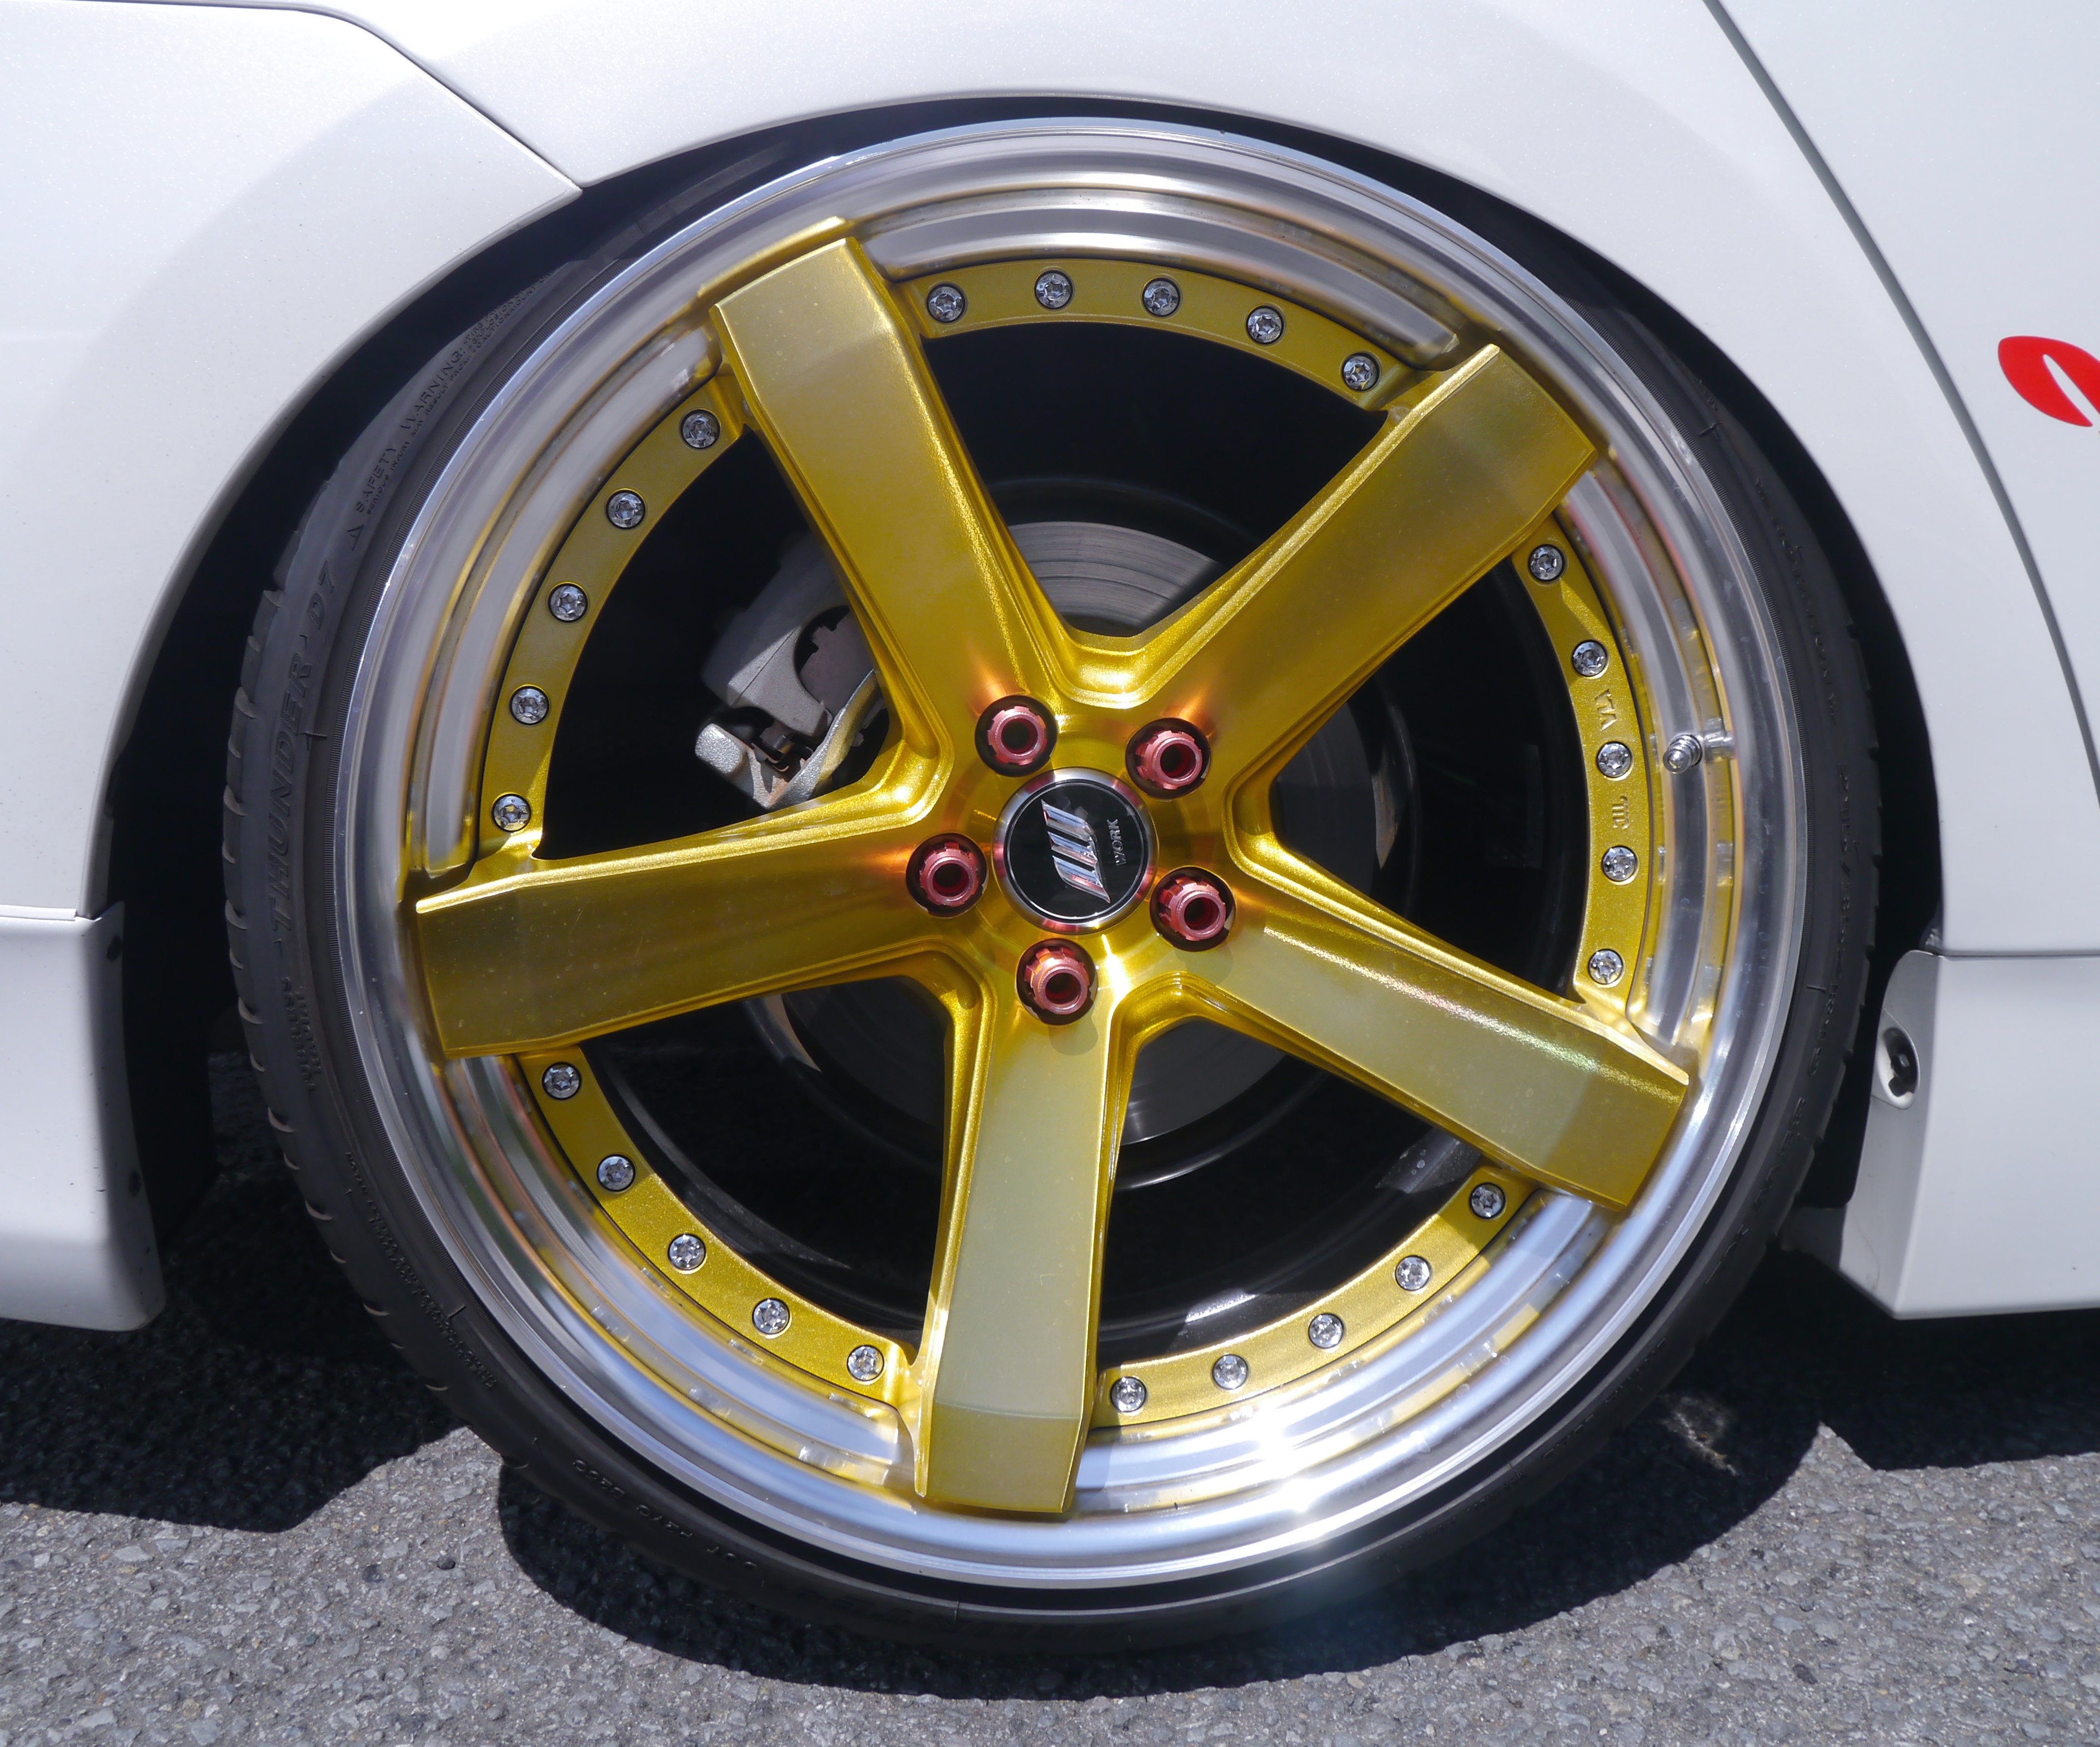
car, wheel, vehicle, spoke, steering wheel, tire, sports car, bumper, close up, supercar, rim, coupe, rims, alloy wheel, land vehicle, automobile make, automotive exterior, automotive design, luxury vehicle, mags